Mark Lowe

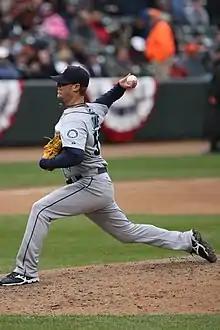
Lowe pitching for the Seattle Mariners in 2008

In 2008 Lowe set career-highs in games (57), innings (63.2), and strikeouts (55). Among Mariners relievers, he ranked second in games, third in innings and third in strikeouts. He was 0–2, with a 3.60 ERA at home, the 6th-lowest home ERA by a reliever in the American League. He began the season by making 12 scoreless relief appearances in his first 13 games. Lowe recorded a 0.55 ERA by allowing just one run in 16.1 innings from March 31 to June 13. He tossed at least 2 innings in 12 of his 57 appearances.